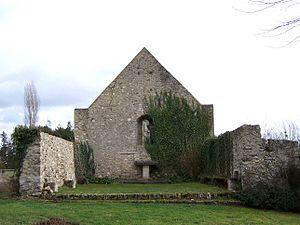
Ruines de la chapelle de la Bardelle à Vicq (Yvelines, France)
Vicq est une commune française située dans le département des Yvelines, en région Île-de-France.